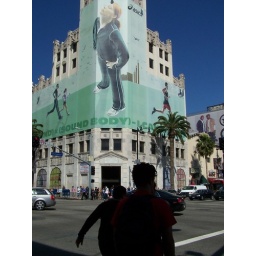
About to cross the street in Hollywood